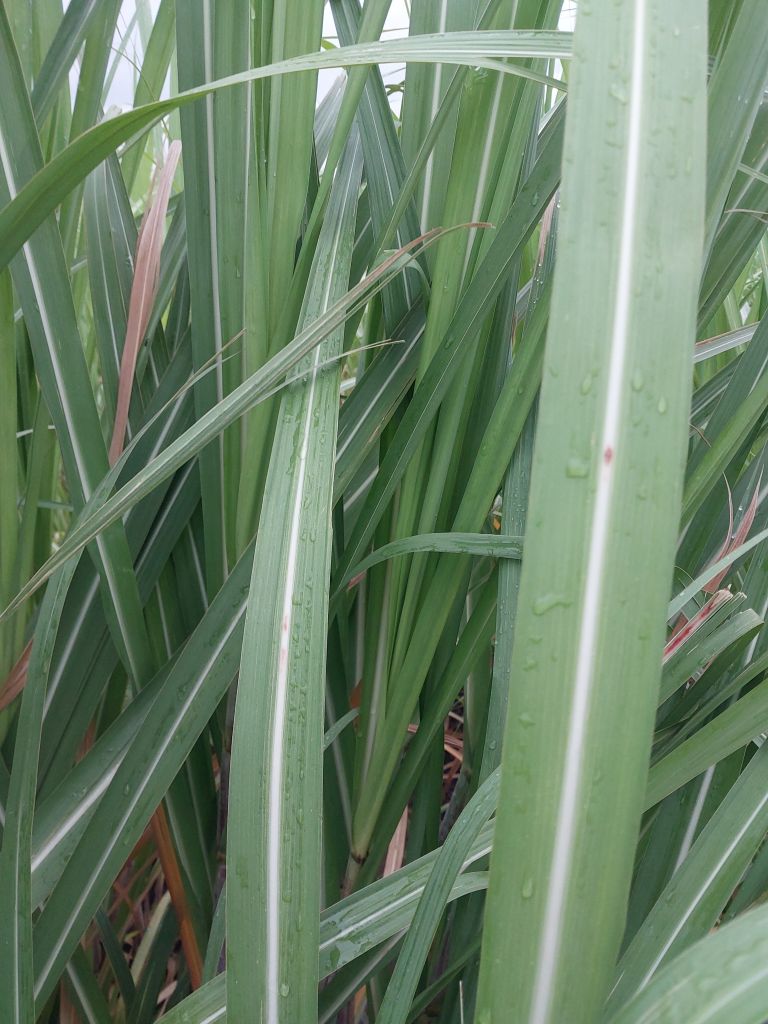
Label: Brown Spot